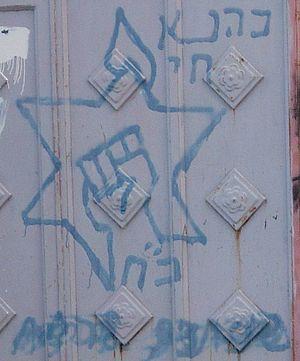
Le néosionisme est un mouvement ultranationaliste et religieux apparu en Israël après la guerre des Six Jours.
Kach est un parti israélien nationaliste-religieux fondé par le rabbin américain Meir Kahane. Il adhère à une version très radicale d'un courant de pensée ancien du sionisme, le sionisme religieux.